Selwyn College, Cambridge

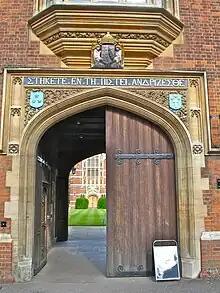
Main Gate with the Greek quotation which contains the College motto

Old Court, construction of which began in 1880 and is built in Ketton stone and local red brick in the Victorian Late Perpendicular Gothic Revival style, was largely designed by Sir Arthur Blomfield and comprises seven staircases (A–G), together with a tower and gateway, Master's Lodge, Chapel, Hall, Kitchens, Music Practice Room and Archives.